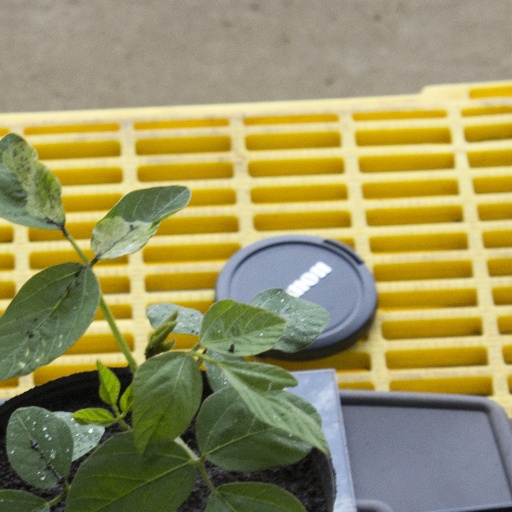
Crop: soybean